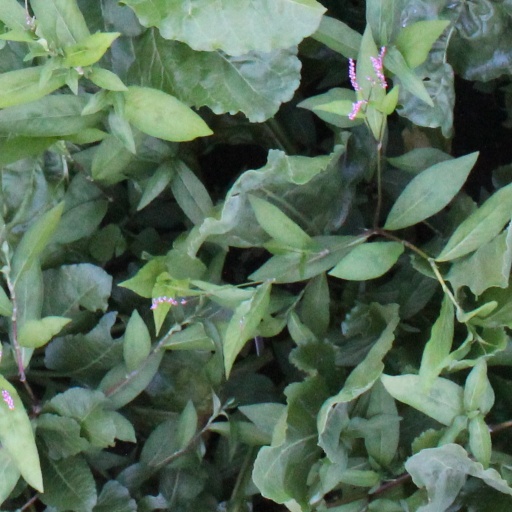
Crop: sugar beet